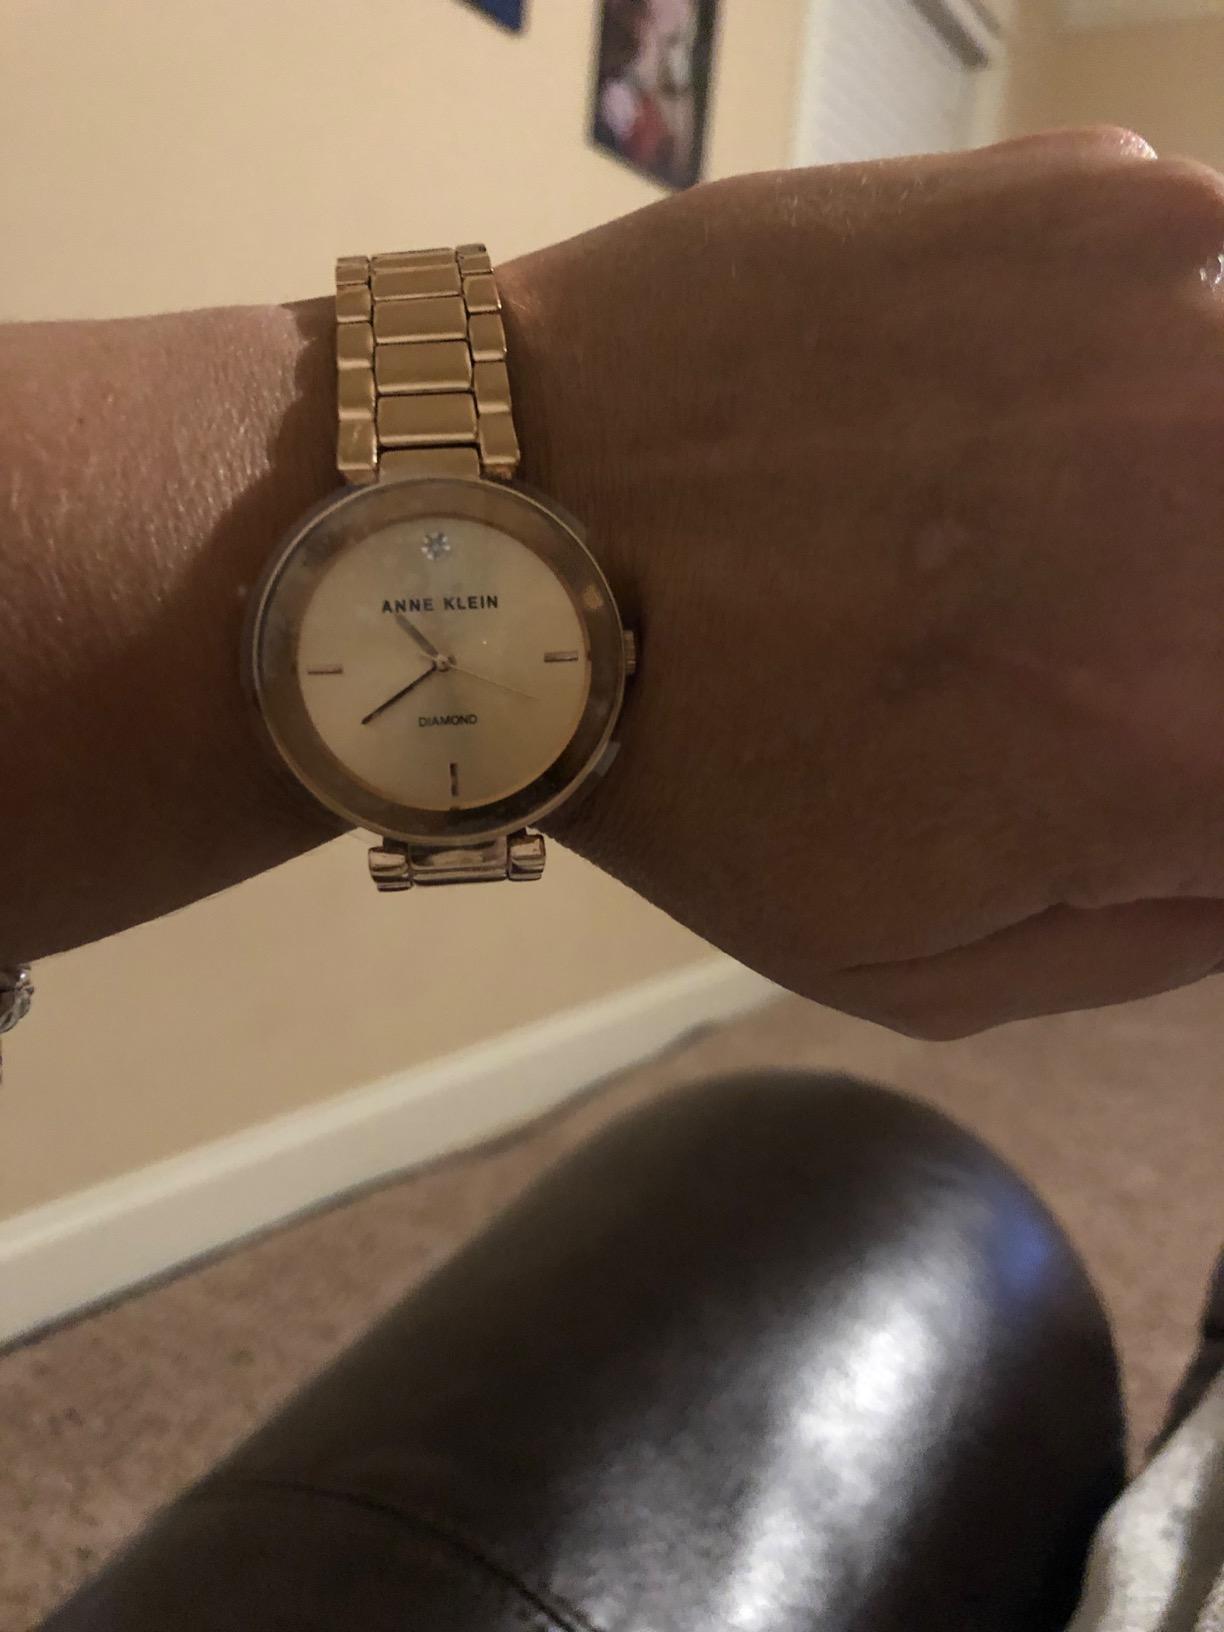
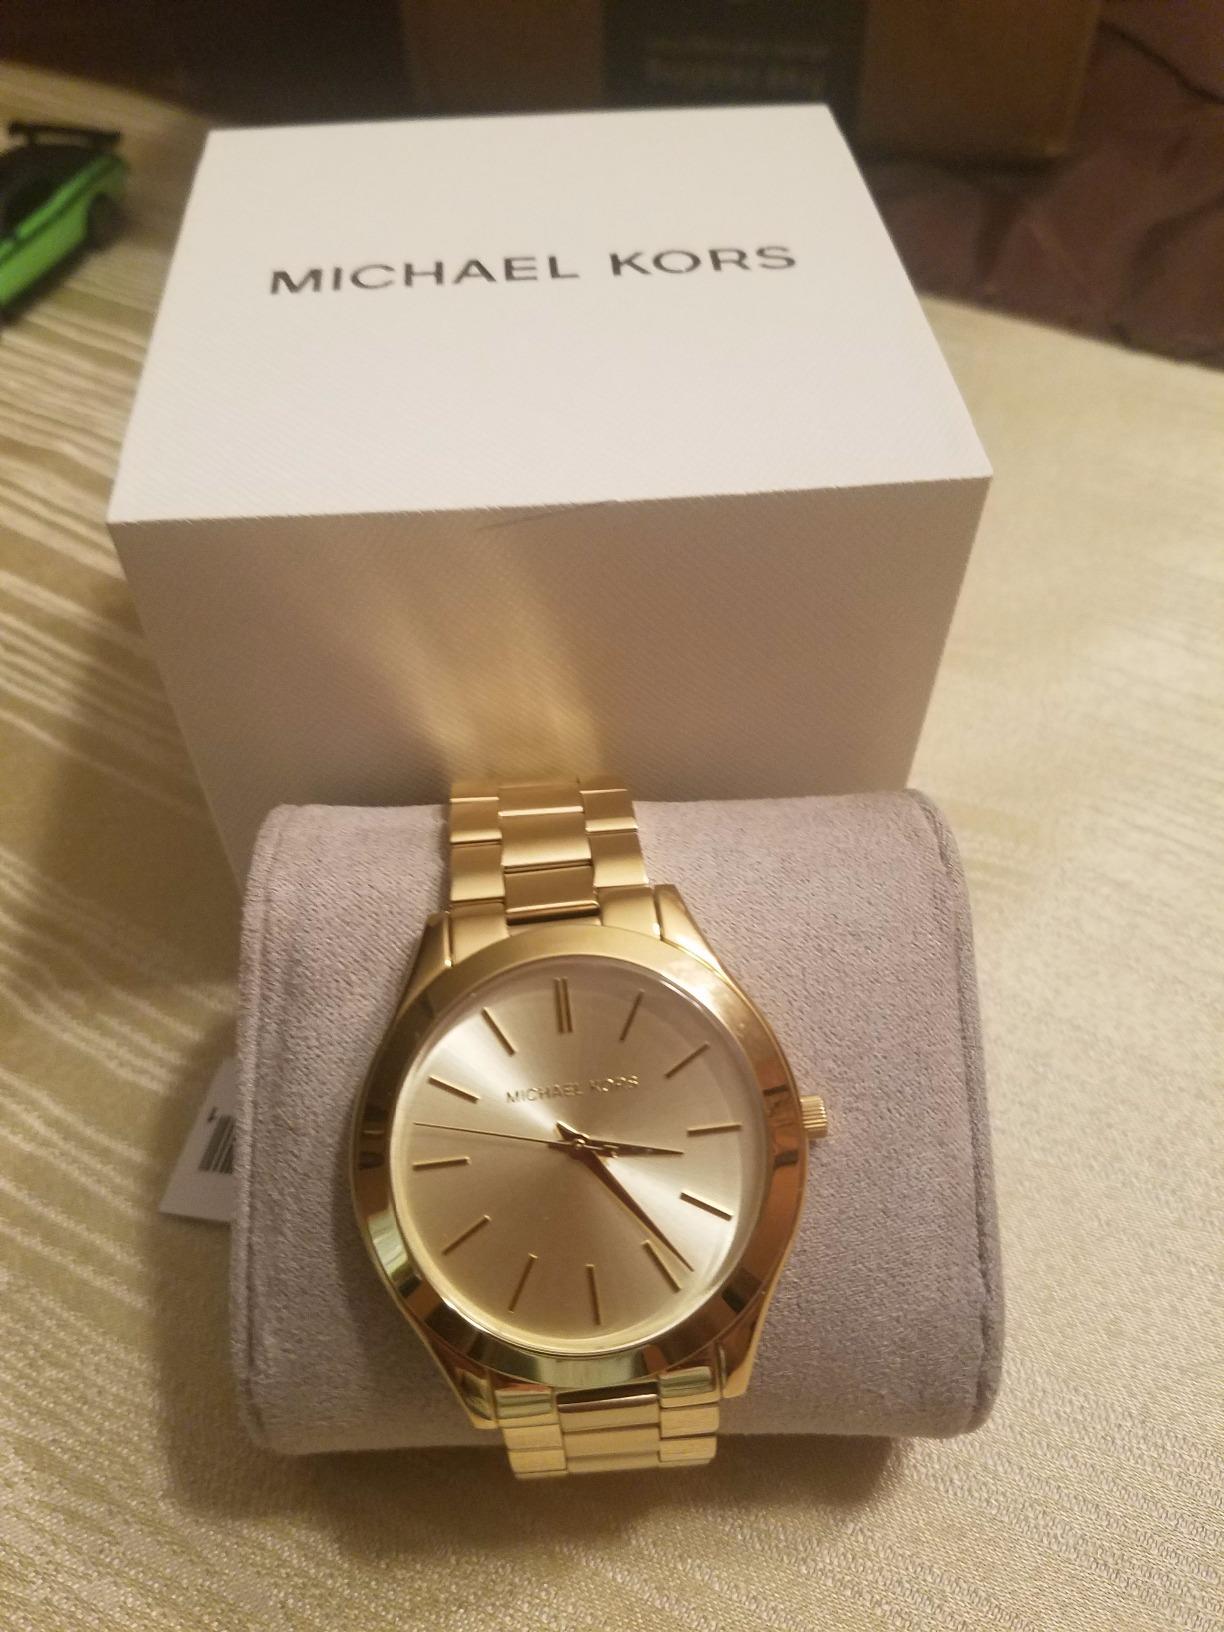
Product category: accessories_watch
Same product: no